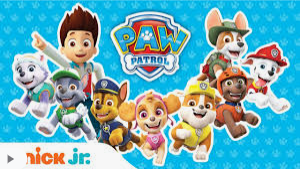
Portrait style: Cartoon Portrait